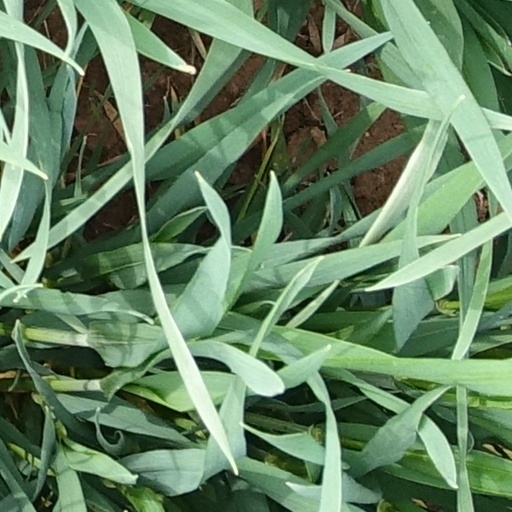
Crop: wheat